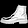
Label: Ankle boot